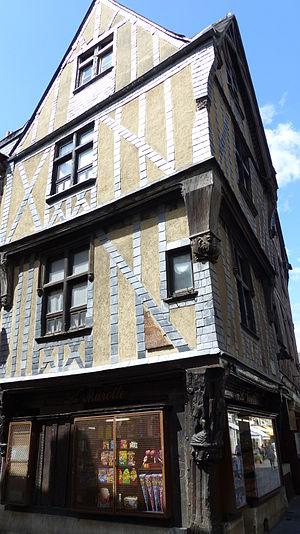
Immeuble This building is indexed in the Base Mérimée, a database of architectural heritage maintained by the French Ministry of Culture,
Le Vieux-Tours est un terme générique pour définir un ensemble de quartiers ou bourgs qui se sont réunis au cours du temps pour former le centre historique de la ville de Tours. Les quartiers du Vieux-Tours sont, d'ouest en est, Notre-Dame-la-Riche, Saint-Martin, Saint-Julien, Saint-Gatien, Saint-Pierre-des-Corps.